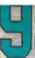
Number: 9